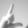
ASL letter: L